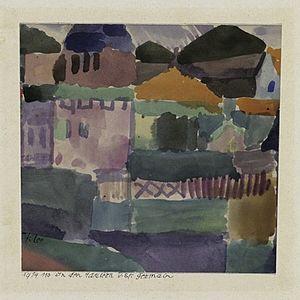
Paul Klee, est un peintre d'origine allemande, mais d'identité culturelle suisse, né le 18 décembre 1879 à Münchenbuchsee et mort le 29 juin 1940 à Locarno.